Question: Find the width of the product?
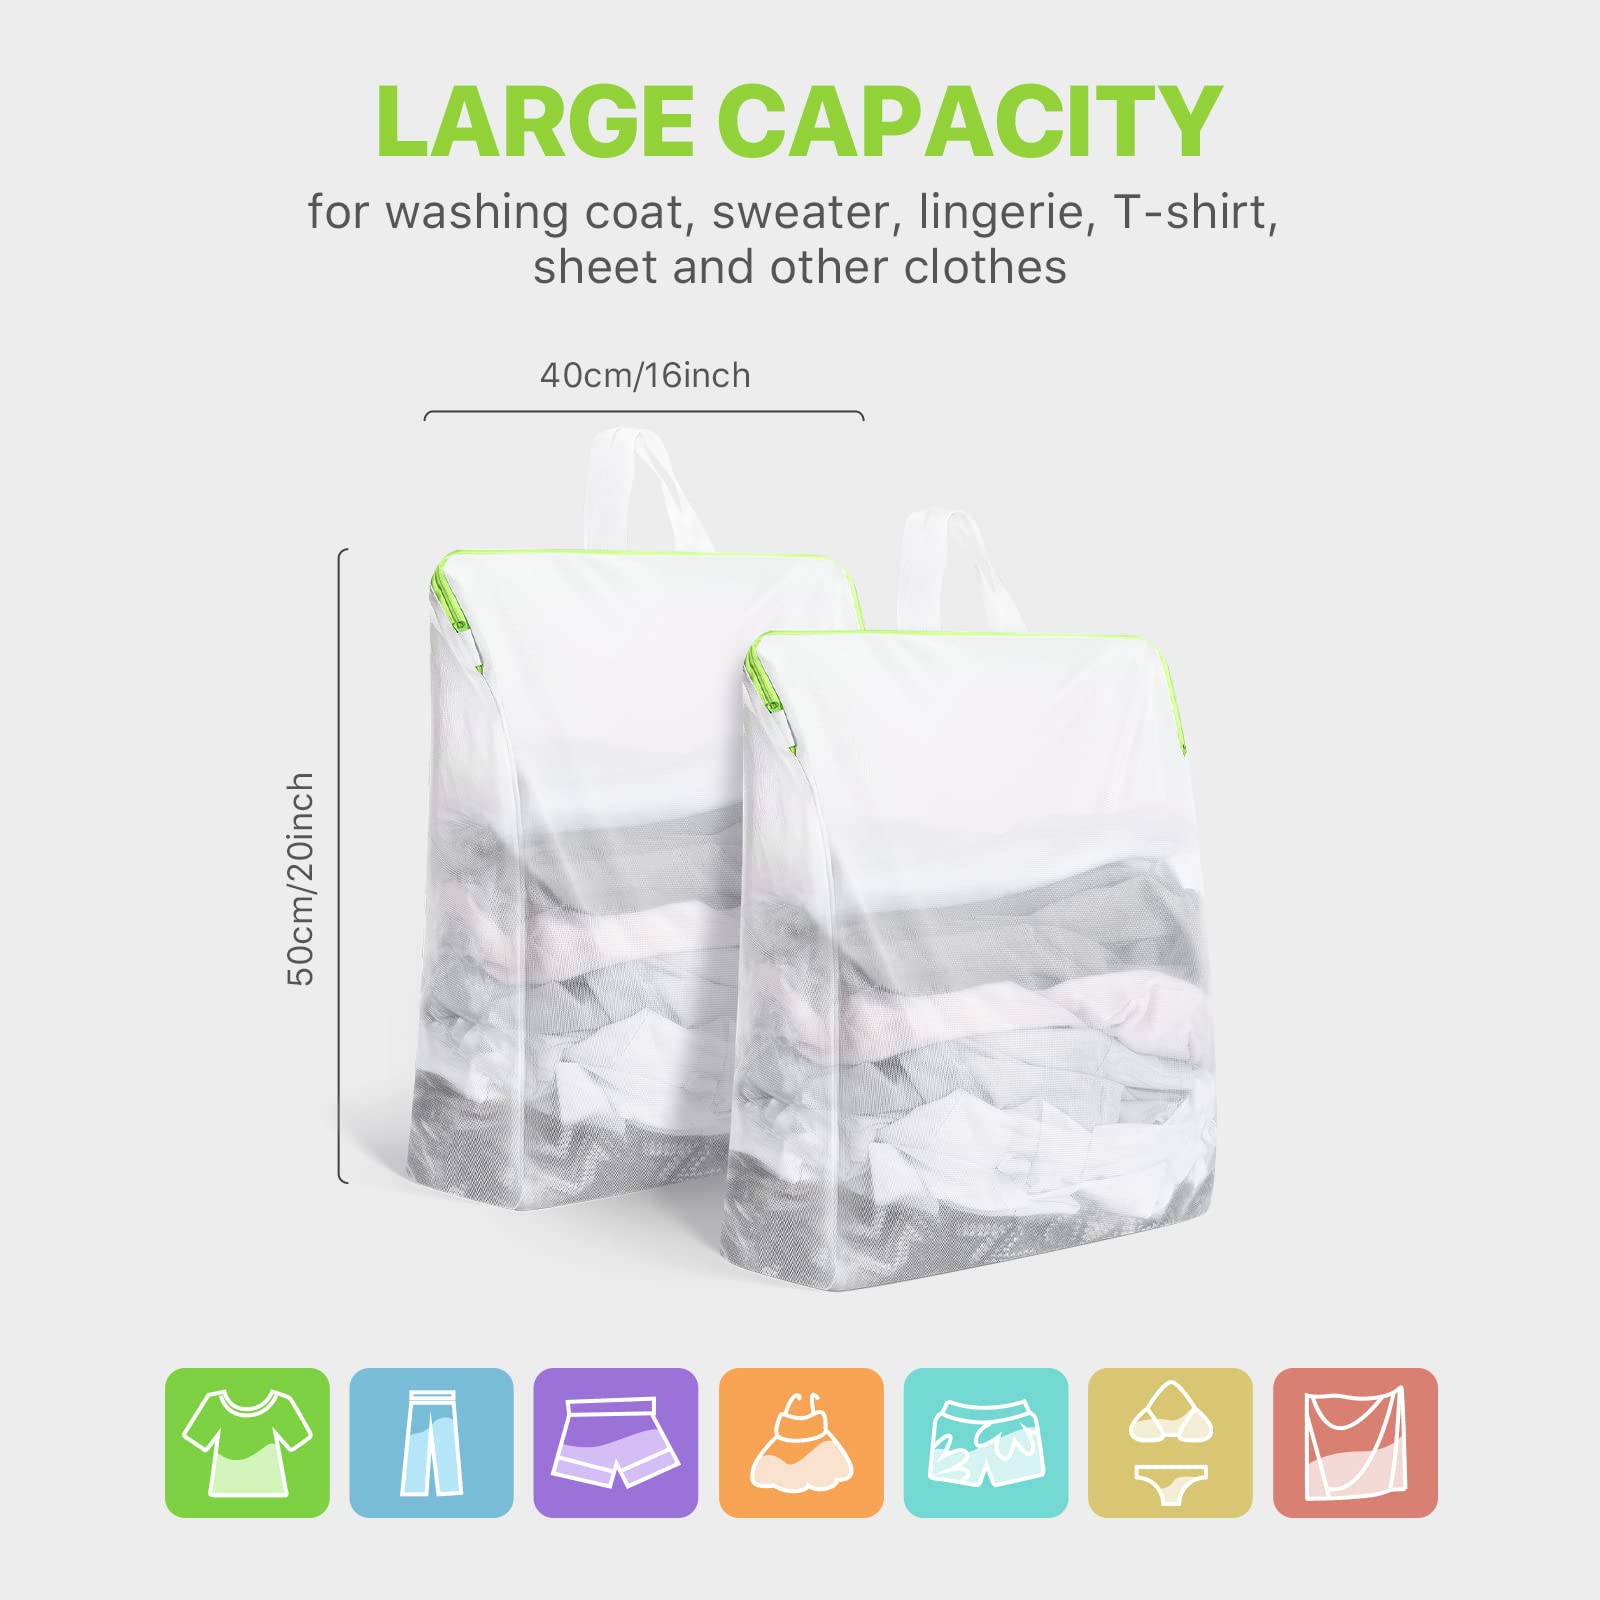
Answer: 40.0 centimetre